Tyson (2008 film)

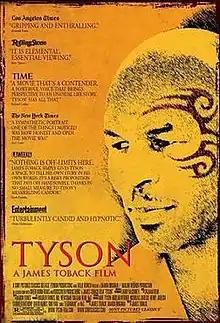
Promotional film poster

Tyson is a 2008 documentary film about the life of former undisputed heavyweight world champion boxer Mike Tyson. It was directed by American filmmaker James Toback and produced by Nicholas Jarecki, Bob Yari, and NBA player Carmelo Anthony.